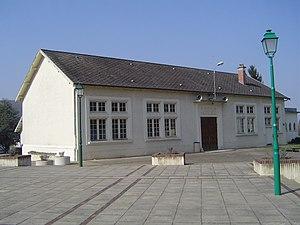
Bouilly - Foyer familial
Bouilly est une commune française située dans le département de l'Aube en région Grand Est.